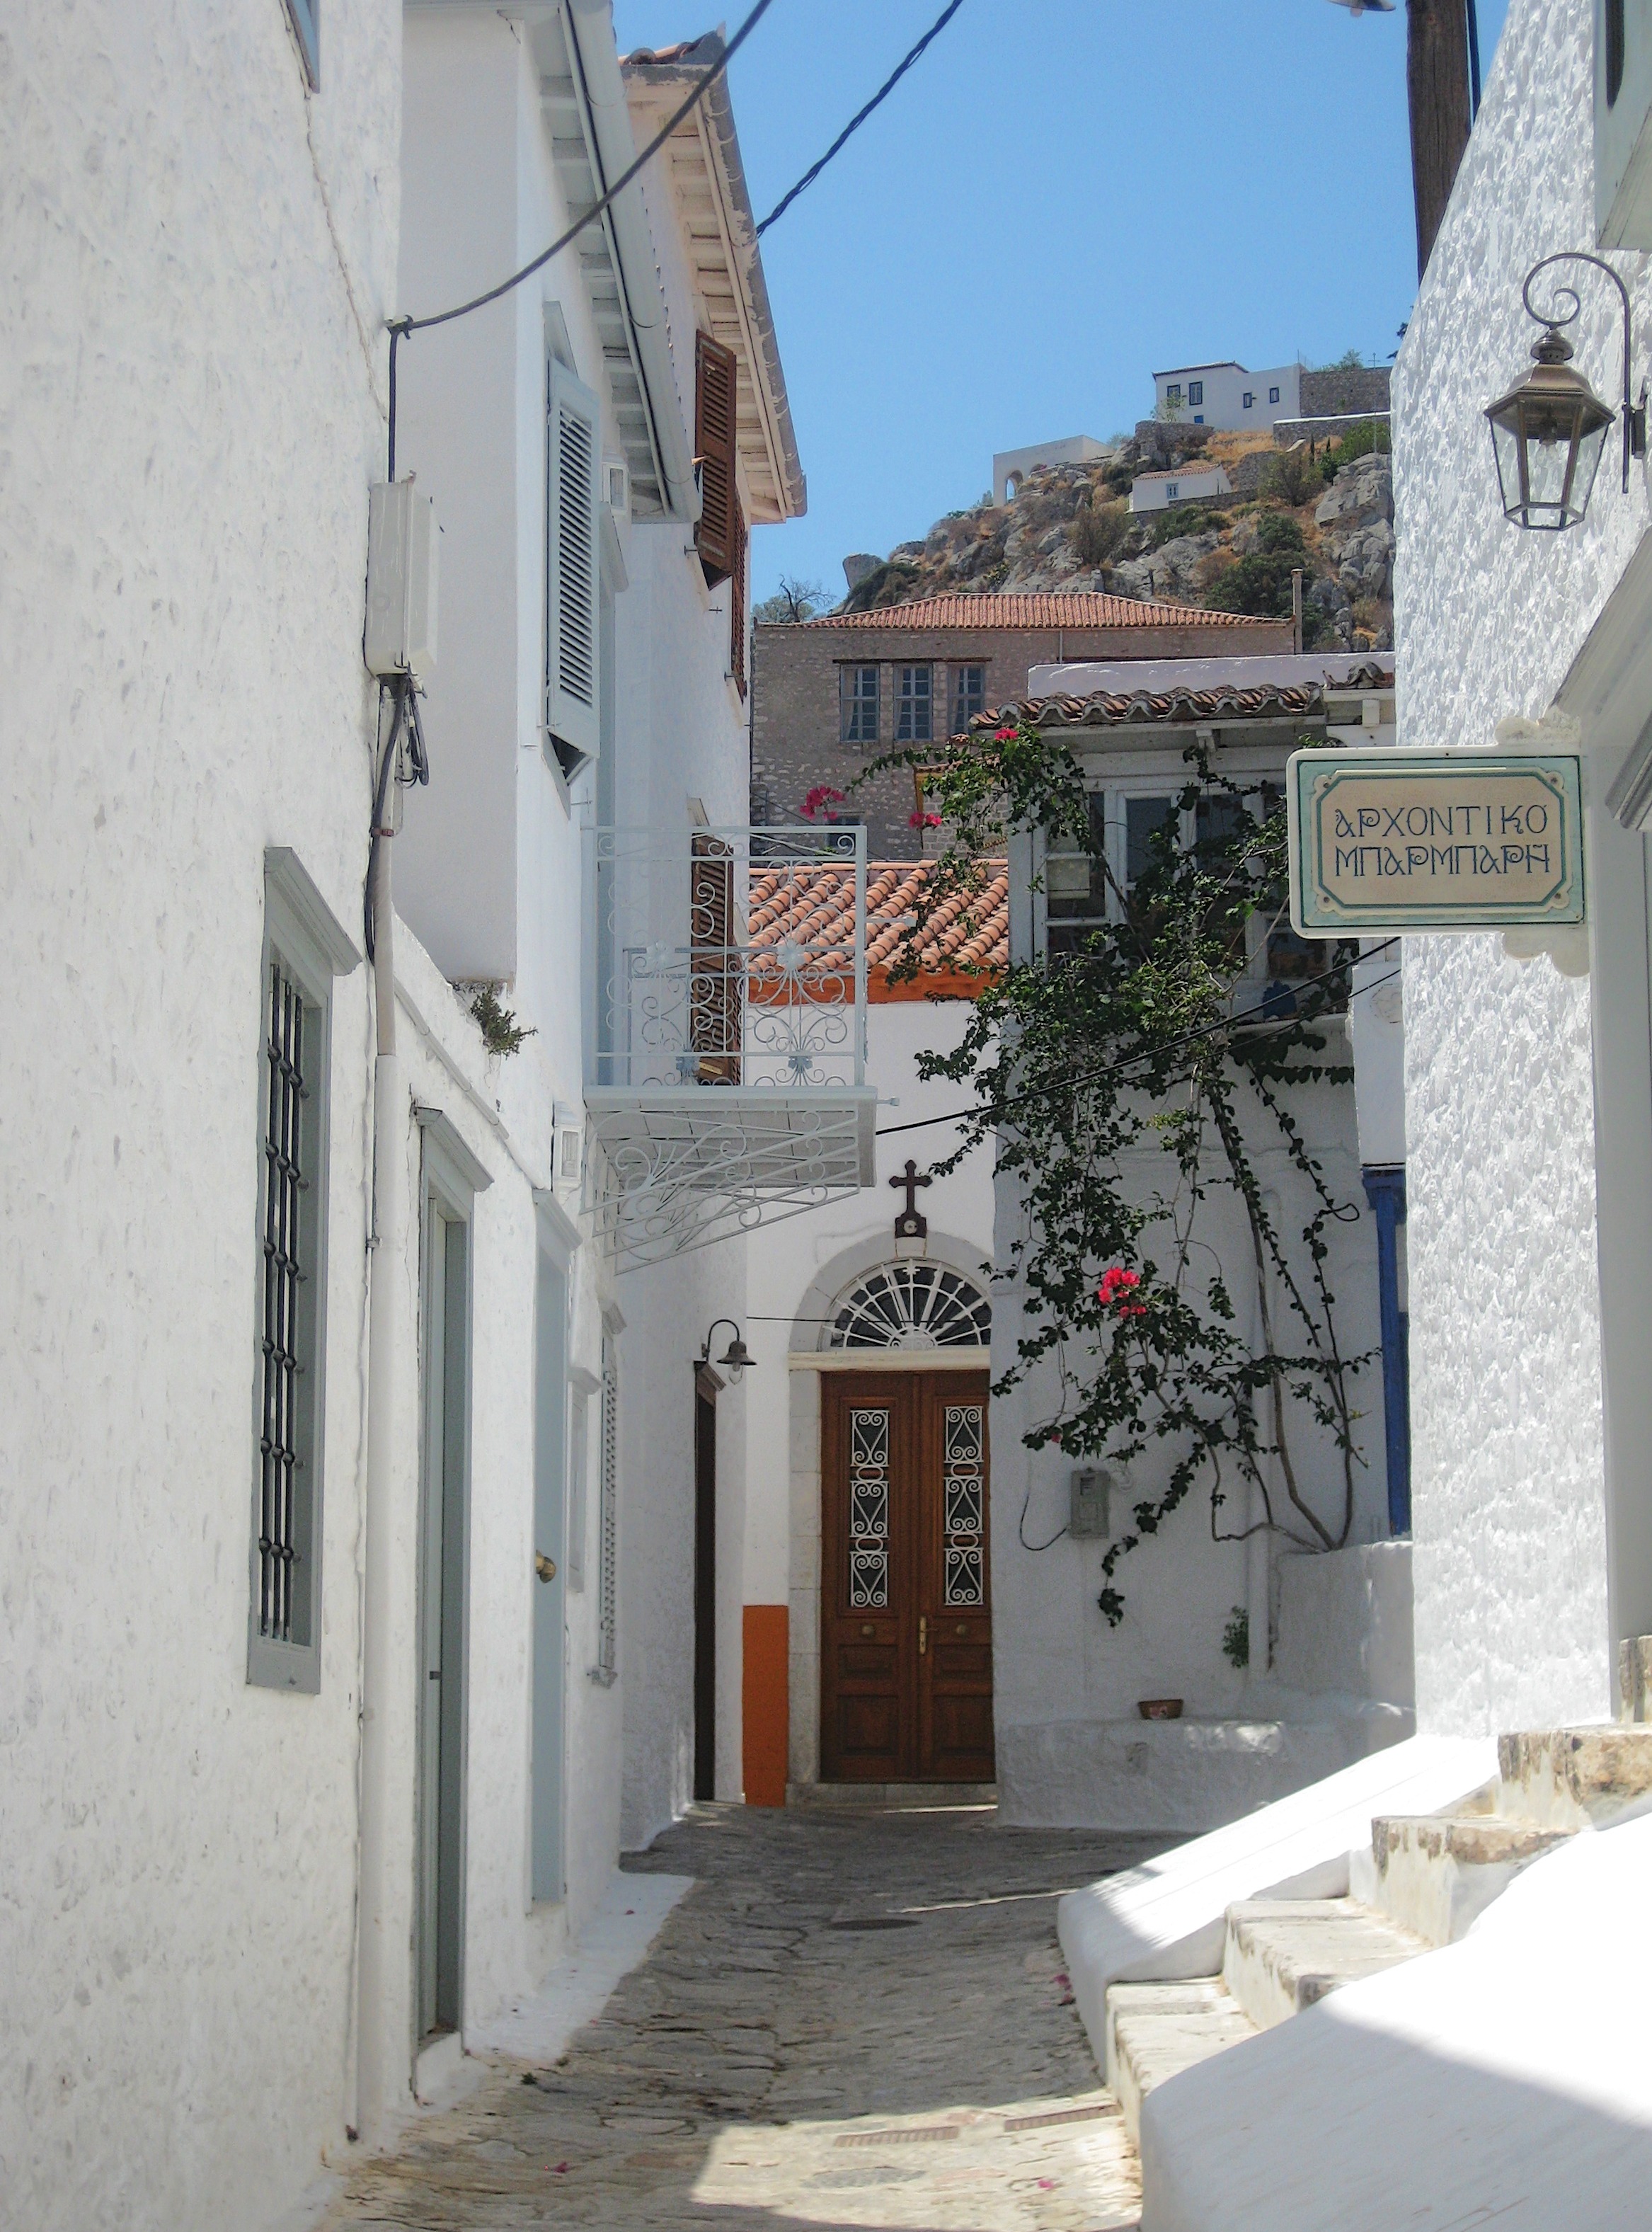
architecture, road, street, house, town, alley, wall, vacation, village, island, facade, property, alleyway, tourism, apartment, infrastructure, hydra, neighbourhood, greek islands